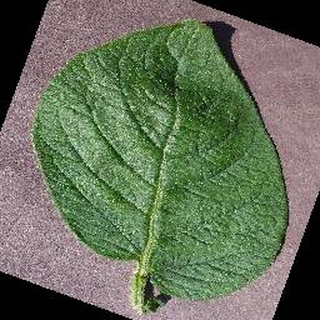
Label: healthy_potato